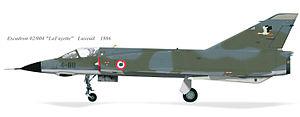
Mirage IIIE du 2/4 Lafayette
La 4ᵉ escadre de chasse est une unité de chasse de l'Armée de l'air française. Elle a été initialement créée le 1ᵉʳ mai 1944 puis dissoute le 1ᵉʳ septembre 1993 avec la disparition de l'échelon « escadre » au sein de l'Armée de l'air.
L'escadron de chasse 2/4 La Fayette est une unité de combat de l'armée de l'air française. Stationné sur la base aérienne 113 Saint-Dizier-Robinson, il est actuellement équipé de Dassault Rafale. Ses avions portent les codes 4-XX.